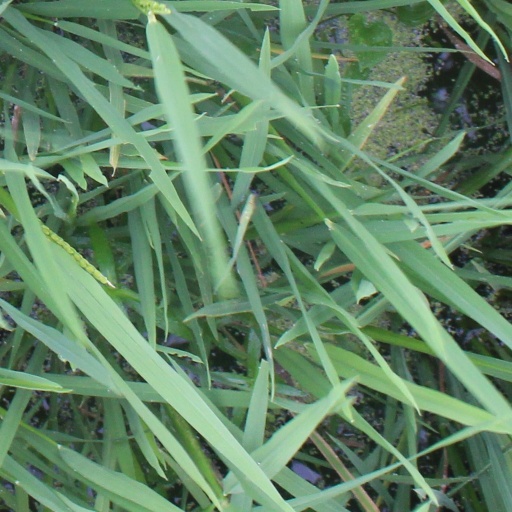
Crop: rice